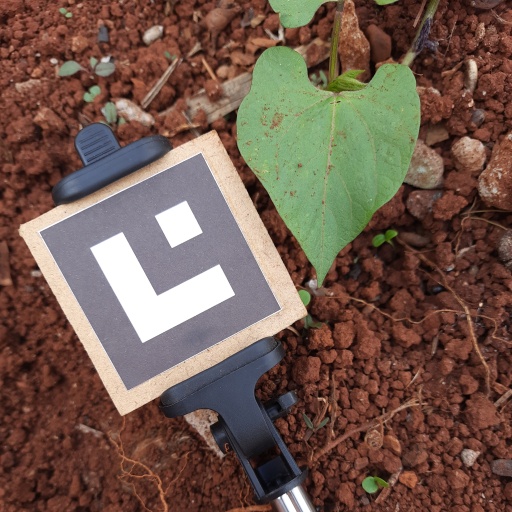
Observations: wavy surface, no eating holes, with soild dust, under shade